Typhoon Haiyan

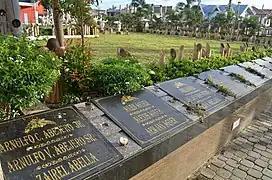
Mass graves of typhoon victims within the Palo Cathedral grounds

Throughout Tacloban, widespread looting took place in the days following Haiyan's passage. In some instances, relief trucks were attacked and had food stolen in the city. Two of the city's malls and numerous grocery stores were subjected to looting. A fuel depot in the city was guarded by armed police while 200 additional officers were dispatched to assist. Security checkpoints had since been set up all over Tacloban and a curfew was imposed on residents to prevent more attacks. Philippine military forces also prevented members of the New People's Army from ambushing a relief convoy bound for Samar in Matnog, Sorsogon, killing two. President Benigno Aquino III considered declaring martial law in hopes of restoring order in affected areas.